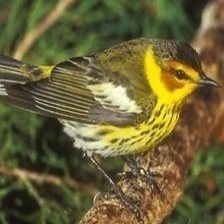
Species: CAPE MAY WARBLER
Scientific name: SETOPHAGA TIGRINA